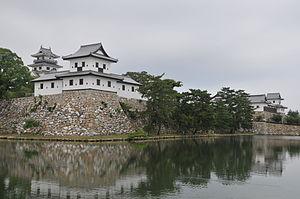
Le château d'Imabari se trouve à Imabari, préfecture d'Ehime au Japon. Ce château est bien connu pour être un des trois mizujiro, littéralement « châteaux dans la mer » au Japon, avec le château de Takamatsu, préfecture de Kagawa et le château de Nakatsu, préfecture d'Oita.